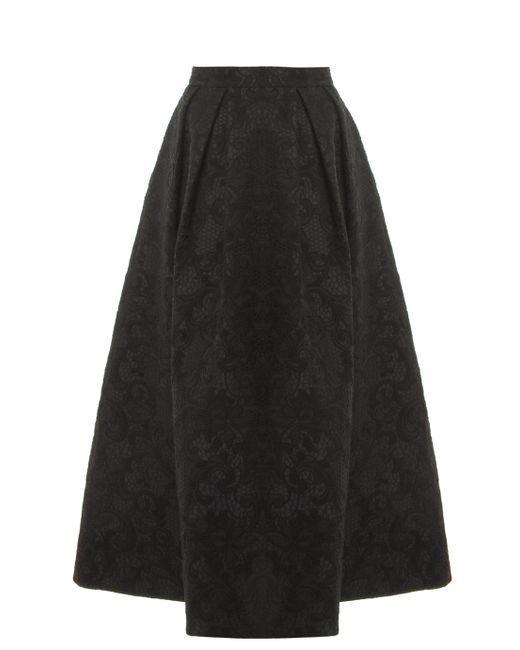
Schwarzer Velour Damen langer Rock mit antiken Mustern